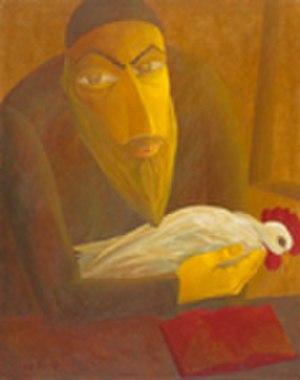
Israël Tsvaygenbaum est un peintre russo-américain.